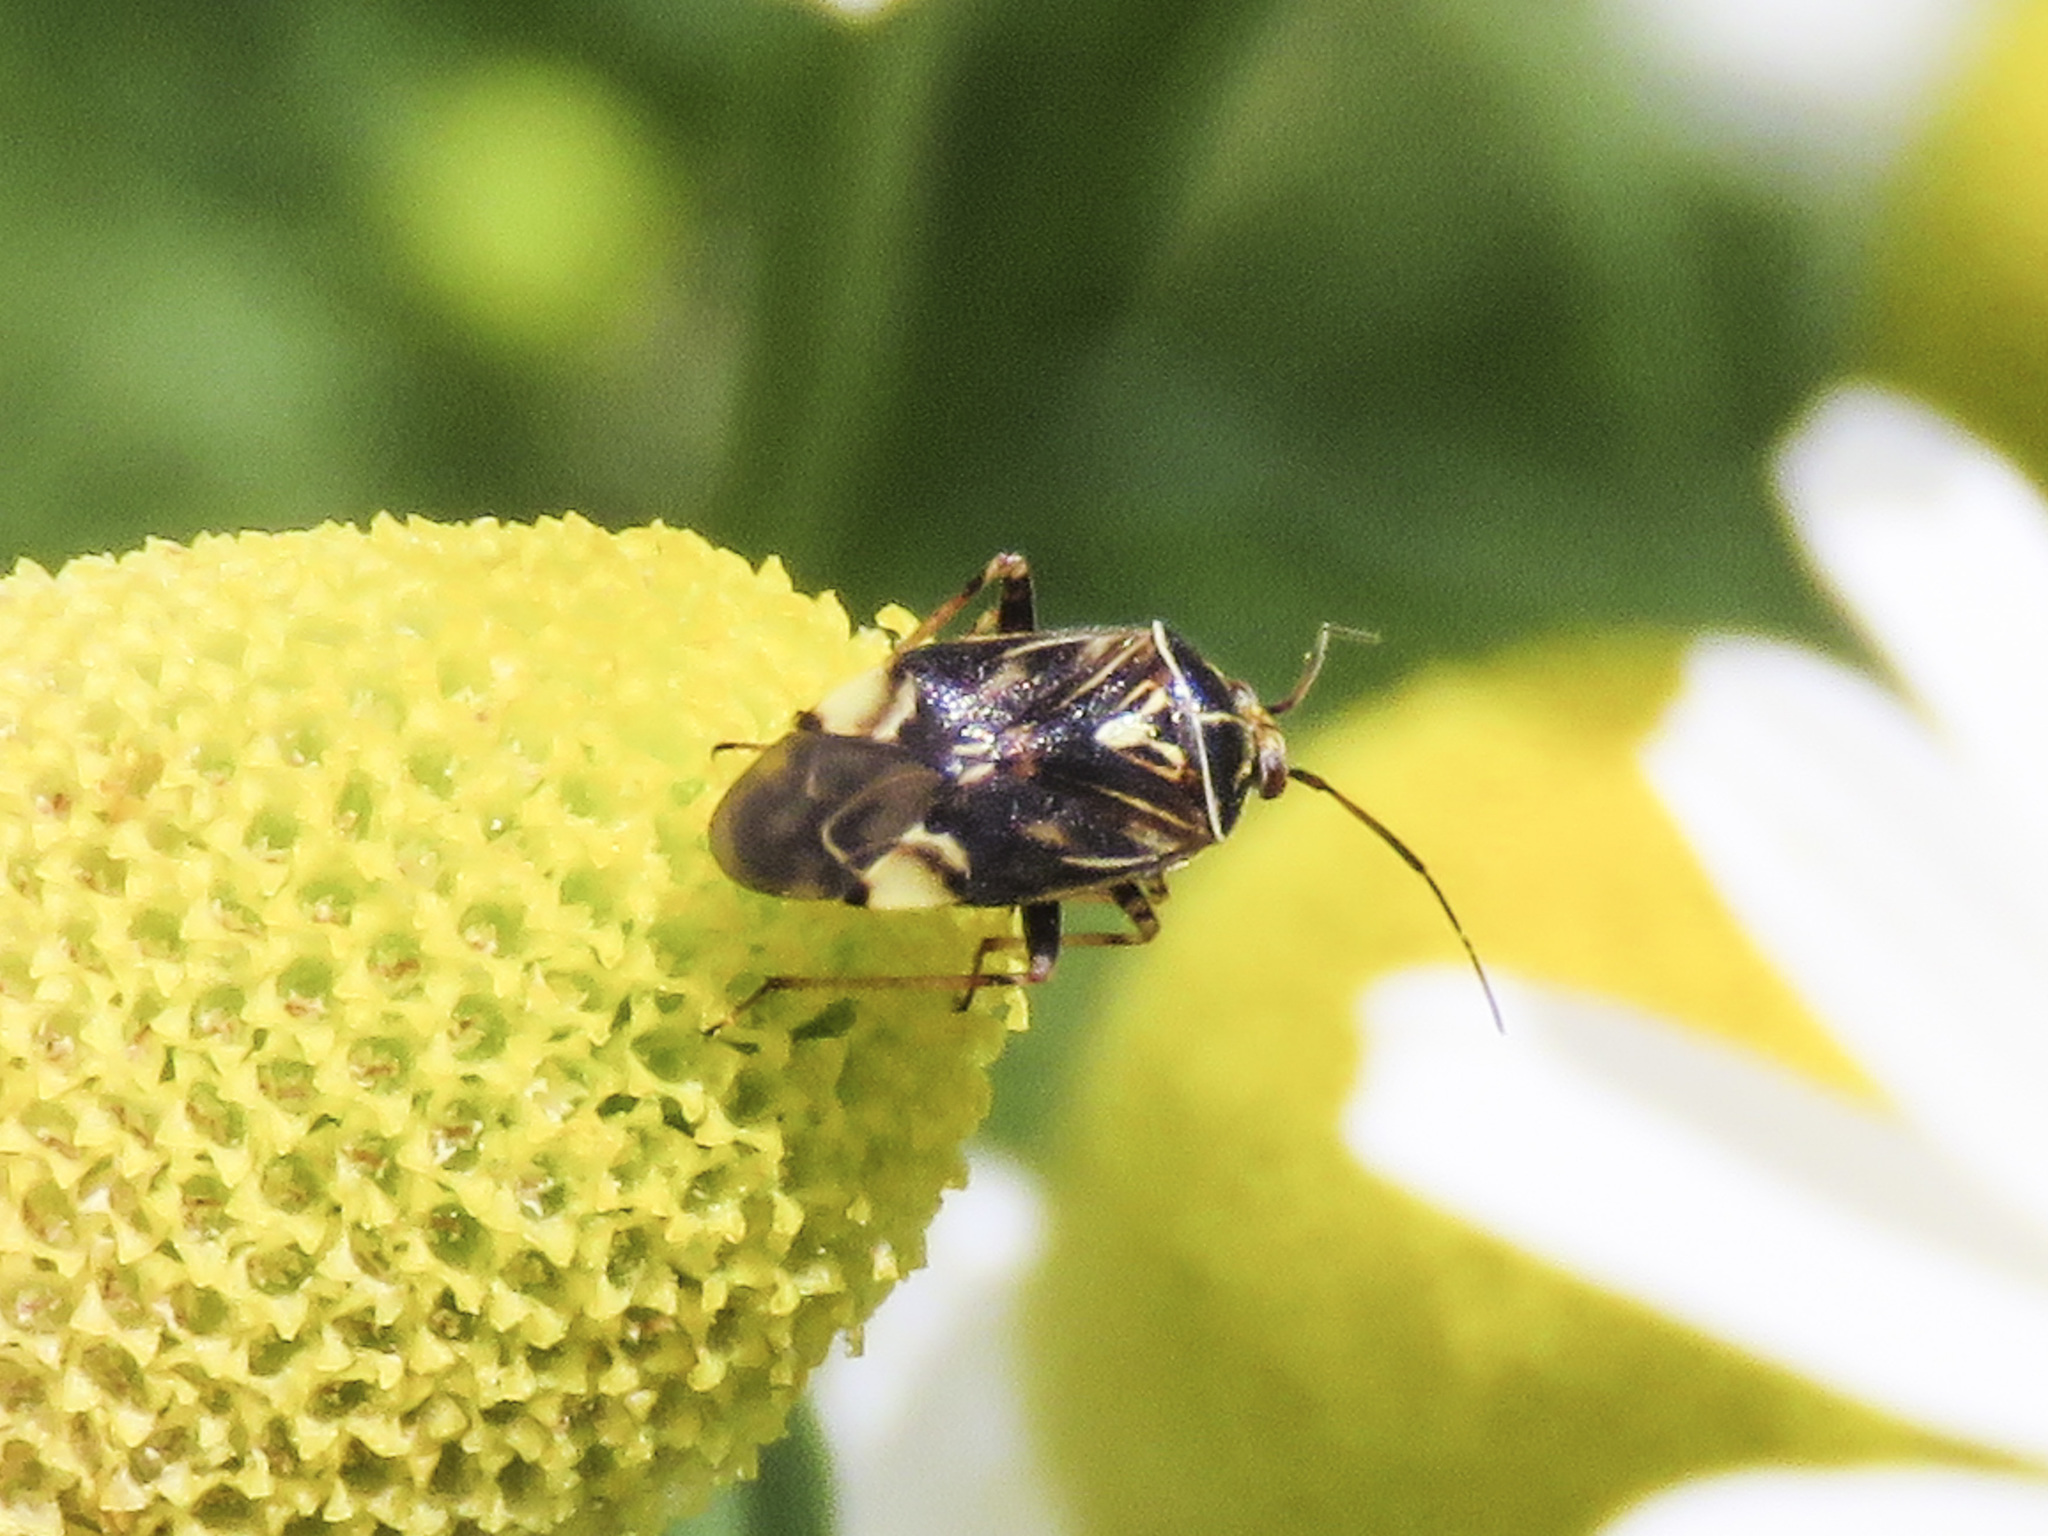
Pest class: lygus_bug